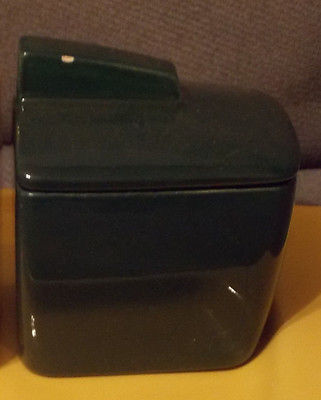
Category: toaster